Bellanca 28-92

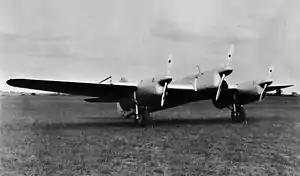

The Bellanca 28-92 Trimotor was a racing aircraft built to compete in the Istres-Damascus-Paris Air Race of 1937, and was paid for by popular subscription in Romania. Christened "Alba Iulia" ("White Julia", registration "YR-AHA") it was piloted by Captain Alexander Papana of the Romanian Air Force .